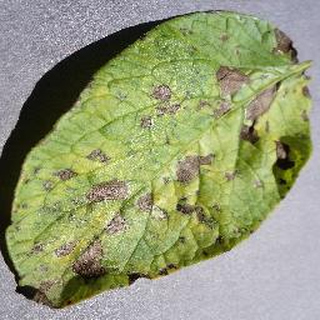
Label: potato_early_blight